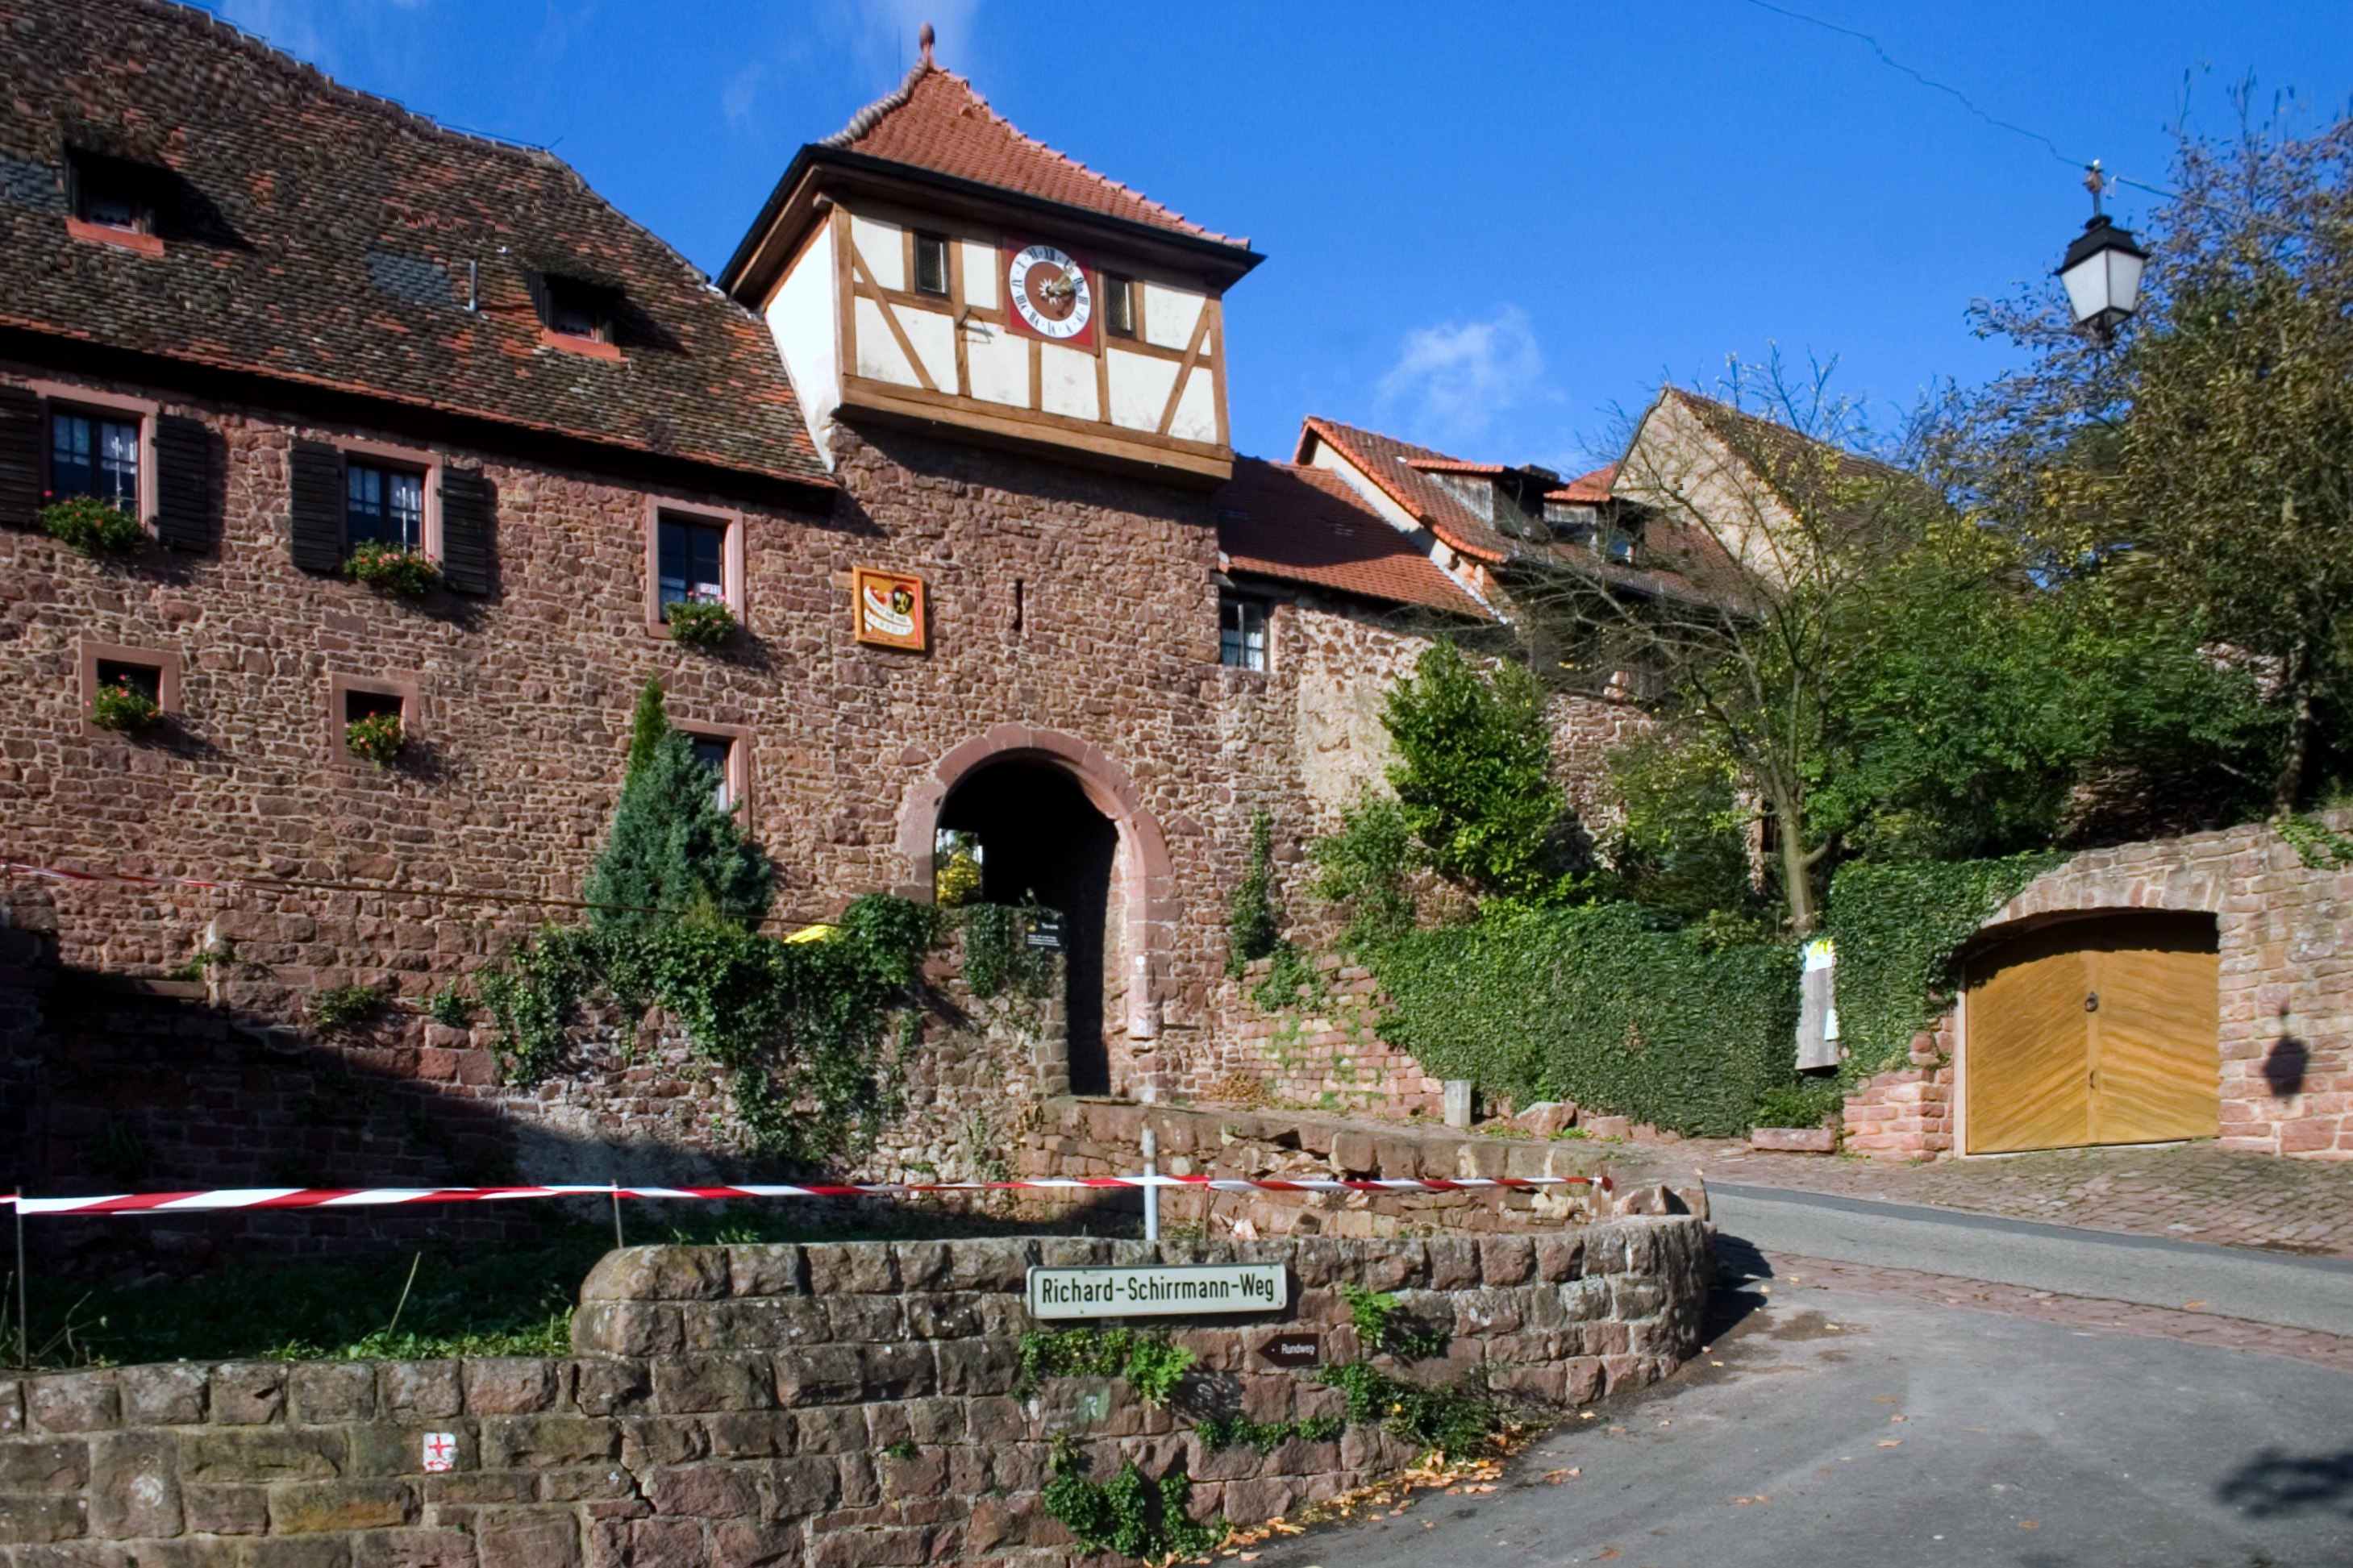
house, town, building, chateau, village, cottage, tourism, waterway, monastery, estate, city gate, city wall, rural area, dilsberg, odenwald, human settlement